Effects unit

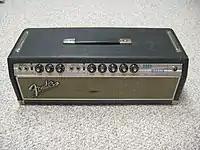
A 1968 Fender Bandmaster amplifier. Note the four inputs, two for regular sound and two which are run through the onboard tremolo effect unit.

Effects are often incorporated into instrument amplifiers and even some types of instruments. Electric guitar amplifiers often have built-in reverb, chorus and distortion, while acoustic guitar and keyboard amplifiers tend to only have built-in reverb. Some acoustic instrument amplifiers have reverb, chorus, compression and equalization (bass and treble) effects. Vintage guitar amps typically have tremolo and vibrato effects, and sometimes reverb. The Fender Bandmaster Reverb amp, for example, had built-in reverb and vibrato. Built-in effects may offer the user less control than standalone pedals or rackmounted units. For example, on some lower- to mid-priced bass amplifiers, the only control on the audio compression effect is a button or switch to turn it on or off, or a single knob. In contrast, a pedal or rackmounted unit would typically provide ratio, threshold and attack controls or other options to allow the user additional control over the compression.